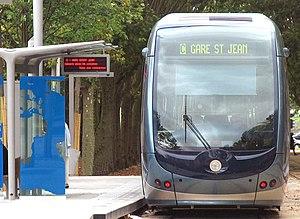
Face avant tramway Bordeaux ligne C à l'arrêt des Quinconces
A10
Le tramway, plus couramment le tram, est une forme de transport en commun urbain ou interurbain à roues en acier circulant sur des voies ferrées équipées de rails plats, et qui est soit implanté en site propre, soit encastré à l'aide de rails à gorge dans la voirie routière.